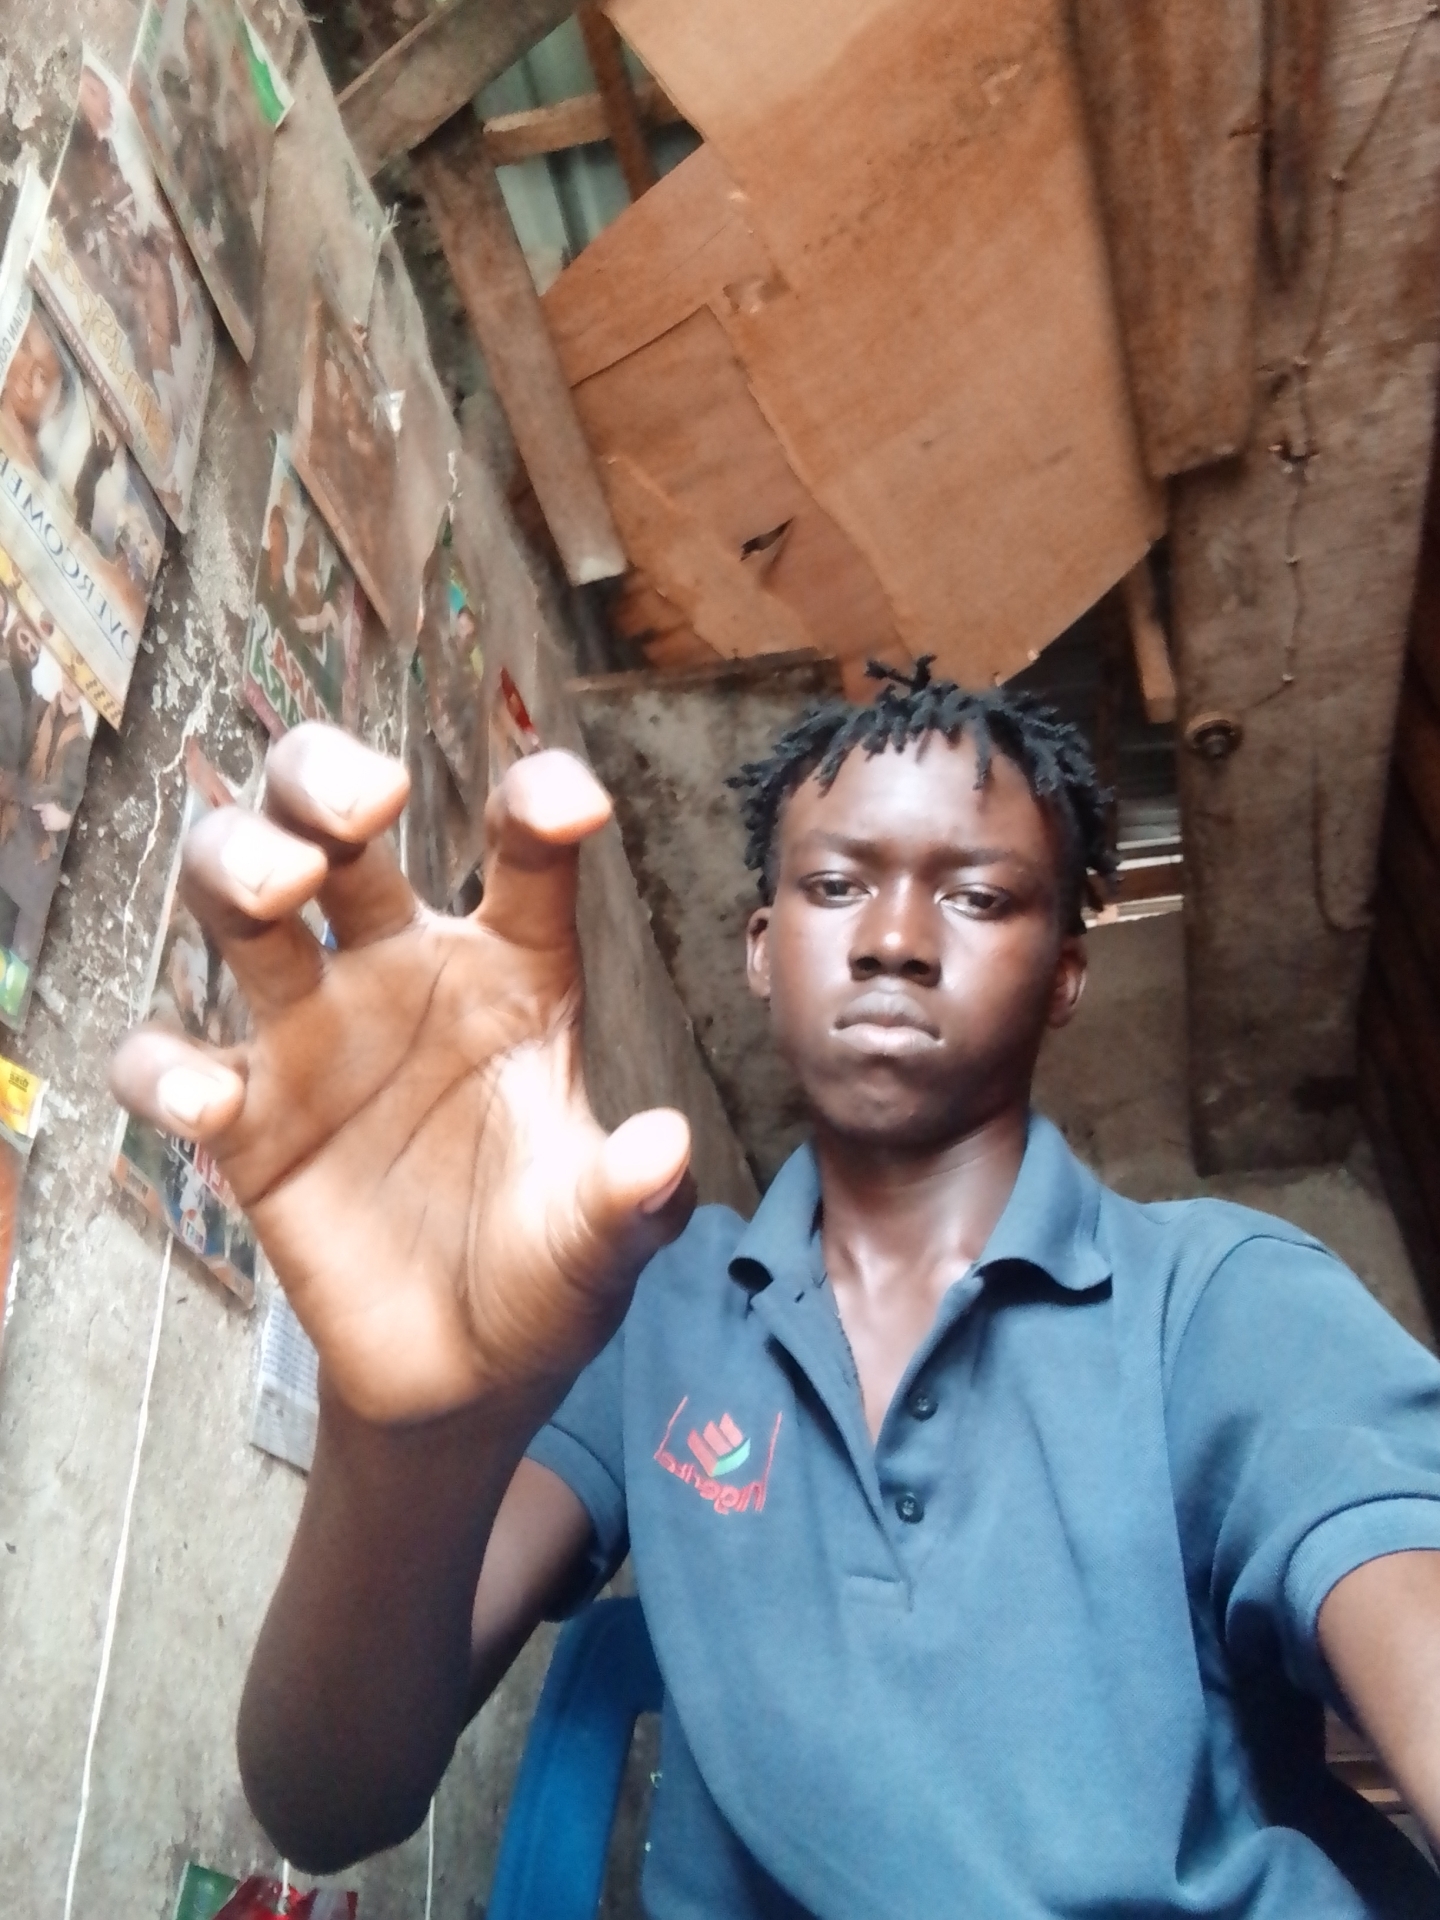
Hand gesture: grabbing